Edificio Armada de Chile

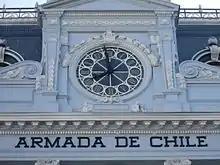
Facade clock detail.

The design of the building is eclectic and is based on the French Renaissance Revival style used in the construction of palaces like the Hôtel de Ville, Paris. The design also includes Louis XVI style elements. The building is five floors high and features a slightly protruding central wing and two side wings, containing many rooms and halls. The three lower floors were designed to house offices, while other two floors are for being used as official residences. The halls of the central portion of the building have been used for receptions, conferences and official meetings, as well as to receive dignitaries and famous visitors.